Sherman Billingsley

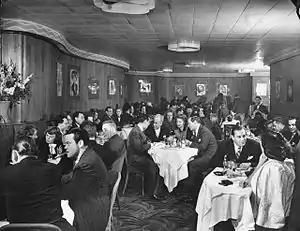
Billingsley (center table right) among the celebrities in the Stork Club's Cub Room (November 1944)

John Sherman Billingsley was the youngest child of Robert Billingsley and Emily Collingsworth. He was born in Enid, Oklahoma, on March 10, 1896. In later years, Billingsley said he was born in 1900, but this is refuted by both the 1930 census and the Social Security Death Index. His parents had settled in Enid following the 1893 land run. The Billingsley children attended school in a one-room schoolhouse, riding a horse to get to school. When an older brother committed a homicide and was sent to prison, the family relocated to Anadarko to be near him. Upon the brother's release, he enlisted Sherman as an assistant in his bootlegging business.